Anton Rosén

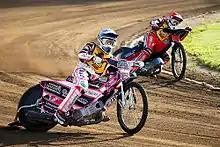
Rosén in blue helmet closest to the camera.

Anton Rosén (born 21 August 1991) is a former motorcycle speedway rider from Sweden.